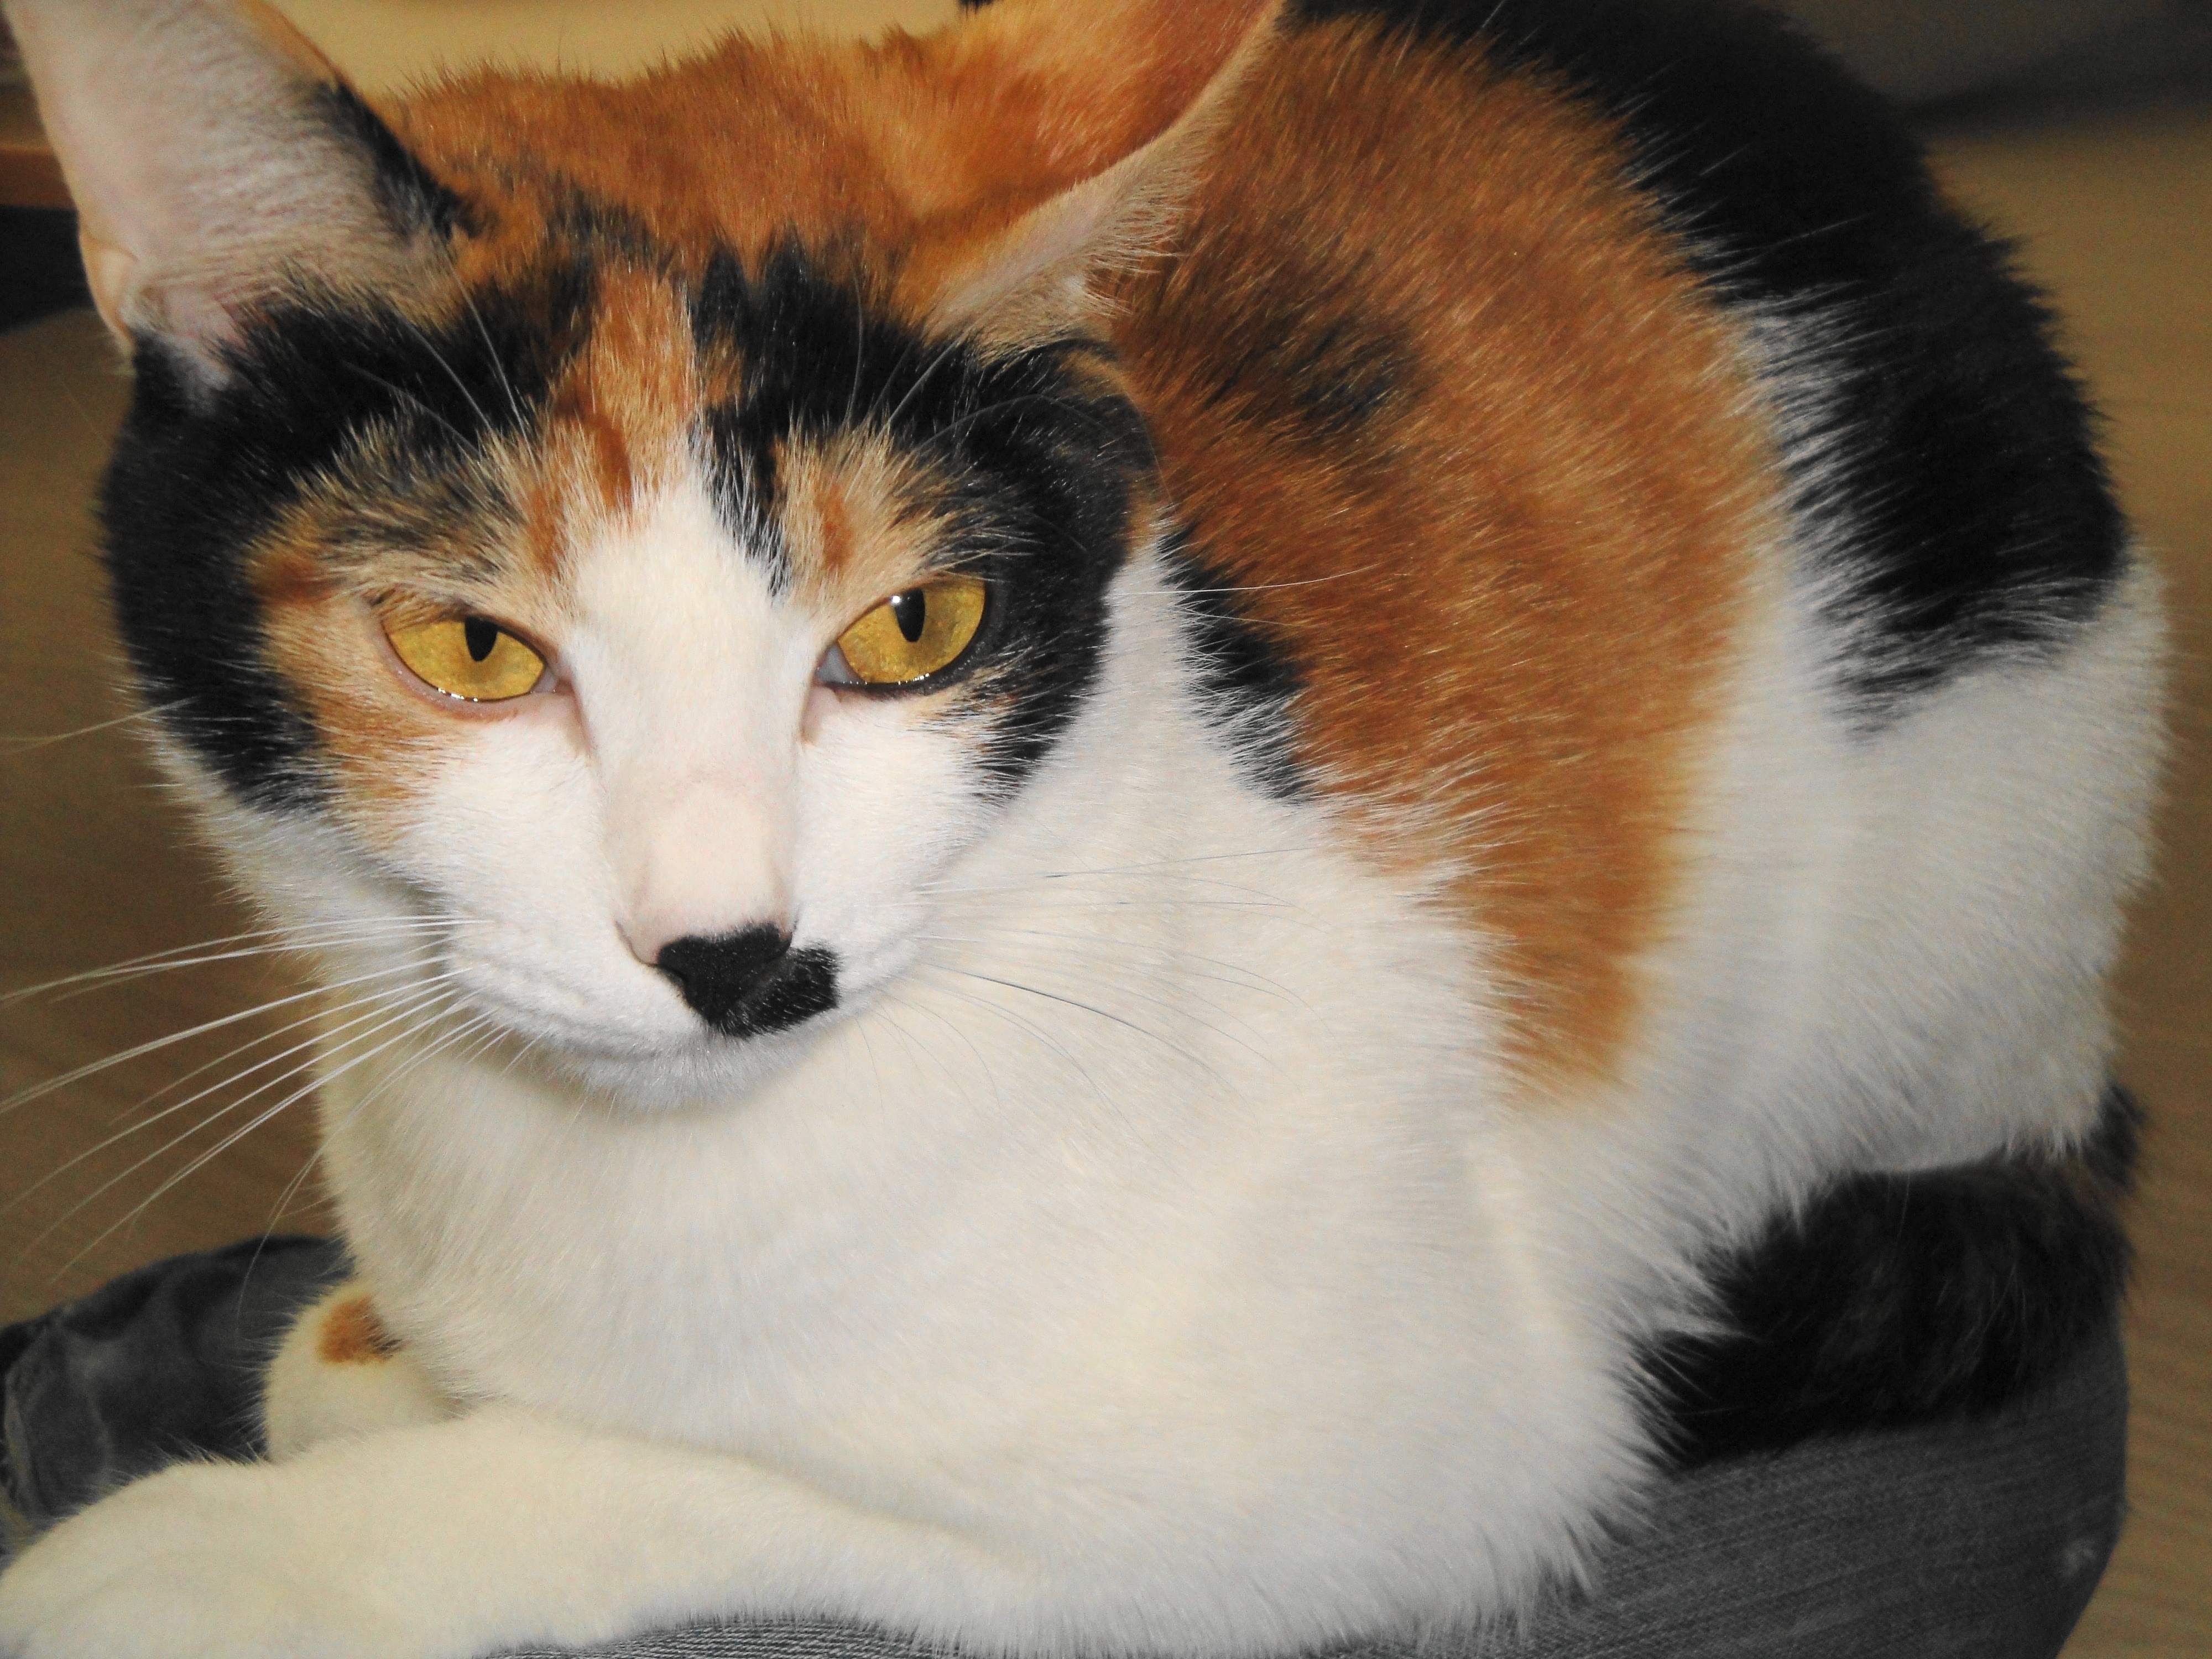
animal, cute, pet, fur, kitten, cat, feline, mammal, nose, whiskers, kitty, eye, calico, furry, vertebrate, domestic, organ, short hair, tricolor, european shorthair, korean cat, korean pet, small to medium sized cats, cat like mammal, domestic short haired cat